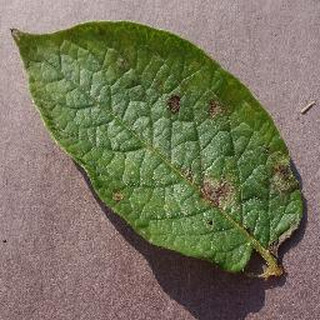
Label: potato_late_blight